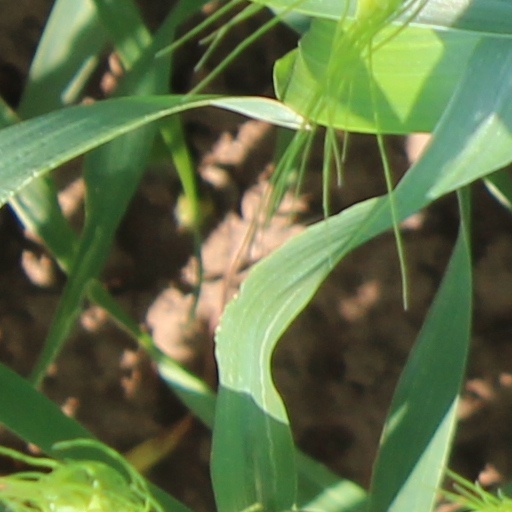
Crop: wheat